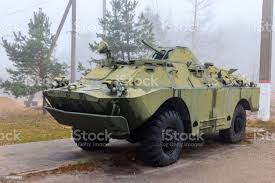
Label: BRDM